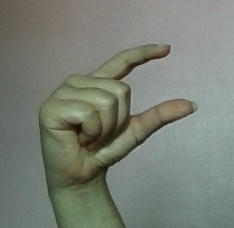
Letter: dal